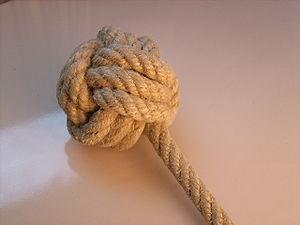
Le poing de singe, monkey's fist en anglais, est un nœud marin en forme de boule. Ancien, il est déjà référencé sur des manuels en 1889 et est toujours en usage aujourd'hui.